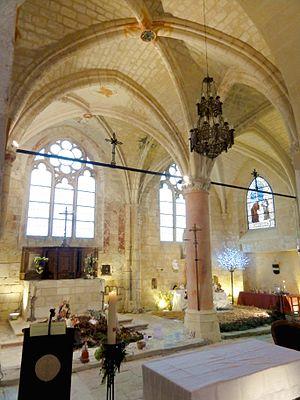
Chœur, vue vers le sud-est.
L'église Saint-Rieul est une église catholique paroissiale située à Brenouille, en France. C'est l'une des très rares églises dédiées au premier évêque de Senlis, saint Rieul, qui subsistent dans la région. Les parties les plus anciennes de l'édifice actuel remontent au milieu du XIIᵉ siècle. Ce sont la croisée du transept et le croisillon nord. Les remaniements et agrandissements successifs ont donné à l'édifice un caractère disparate, ce qui fait en partie son intérêt. Le croisillon nord et la chapelle latérale au nord du chœur datent en effet de la fin du XIIᵉ siècle, et le chœur-halle de deux fois deux travées du XIVᵉ siècle. Ces parties affichent de différents stades de l'architecture gothique. La nef et les bas-côtés ont été remplacés par un complexe de style classique au cours des années 1780, et achevés quelques mois avant la Révolution française. L'église Saint-Rieul a été inscrite aux monuments historiques par arrêté du 2 avril 1927, et restaurée en 1962. Elle est affiliée à la paroisse Sainte-Maxence de Pont-Sainte-Maxence.